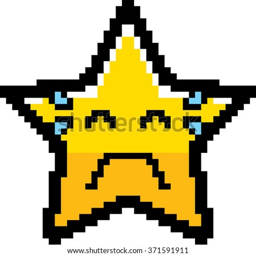
an illustration of a star crying in a-bit cartoon style .